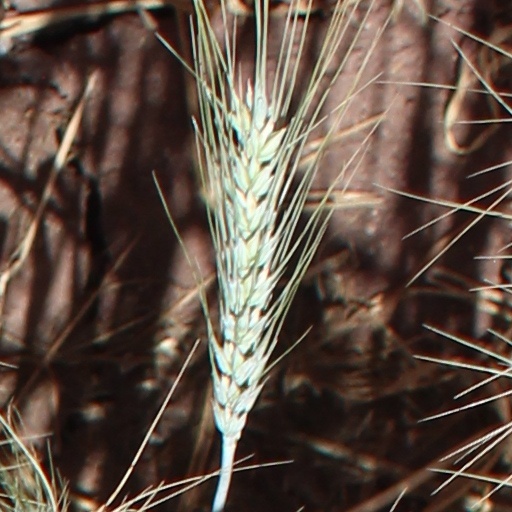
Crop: wheat